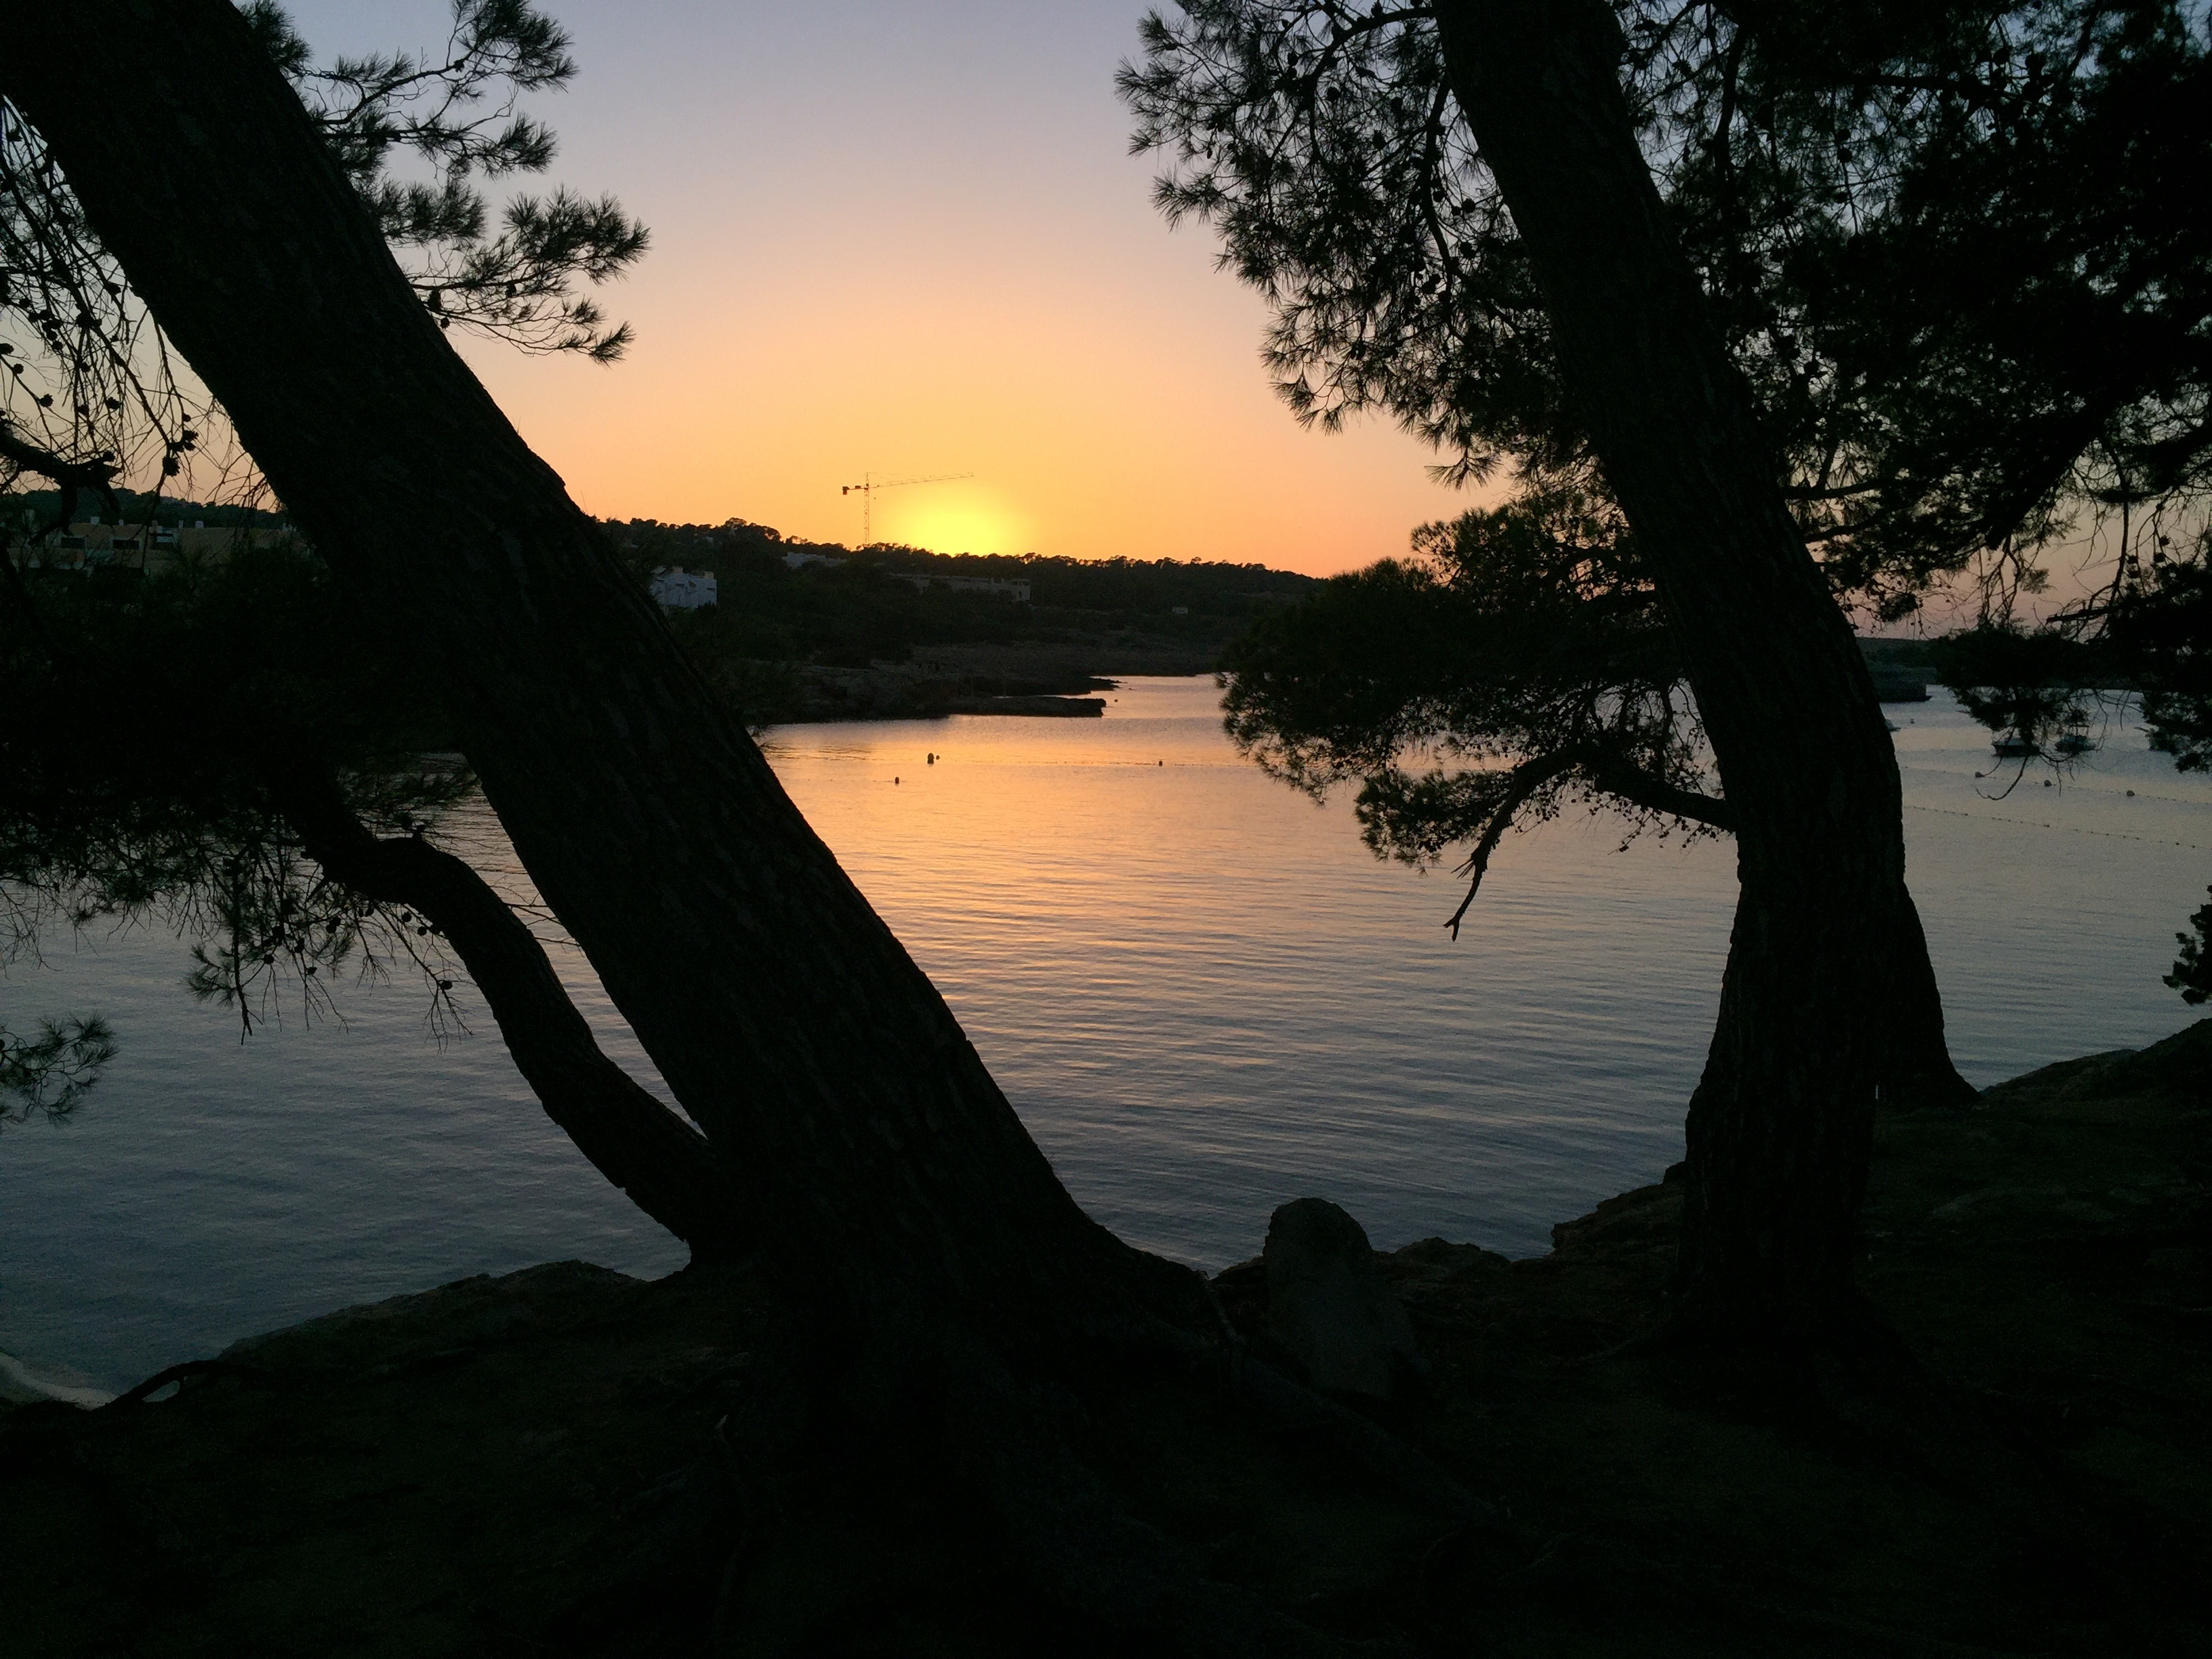
sea, tree, water, nature, cloud, sunrise, sunset, sunlight, morning, lake, dawn, river, dusk, evening, reflection, bay, body of water, loch, atmospheric phenomenon